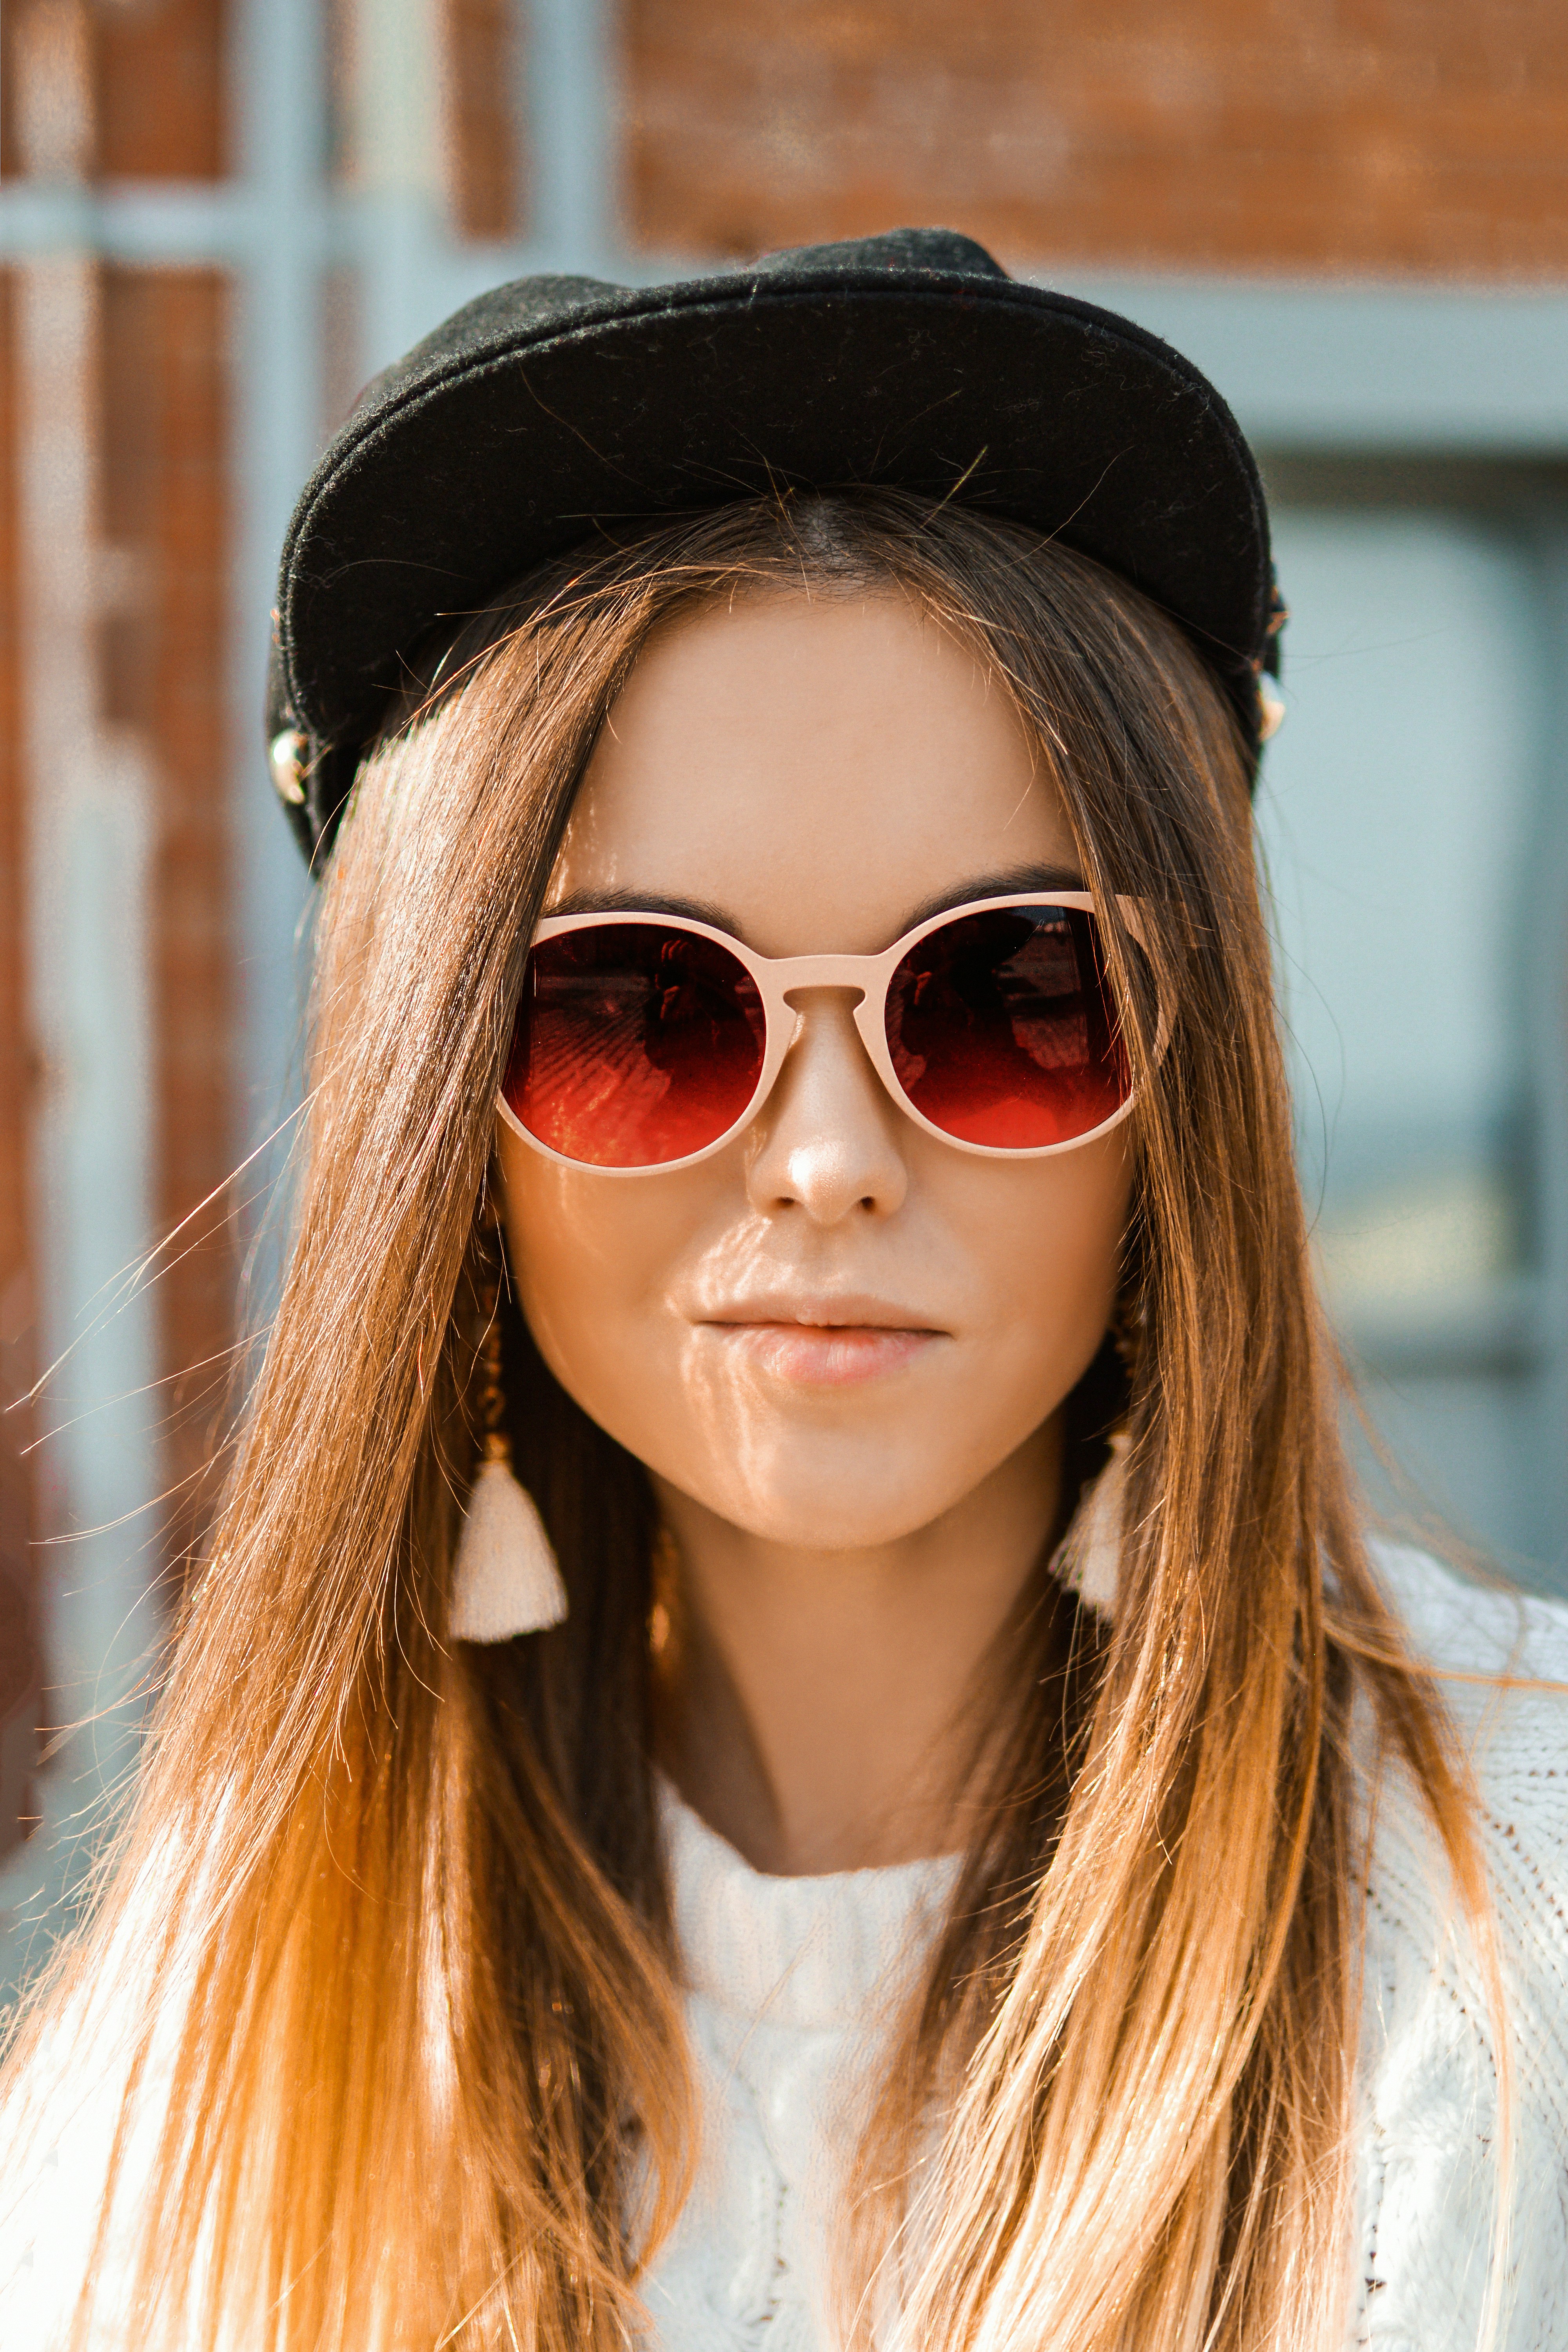
Gender: women